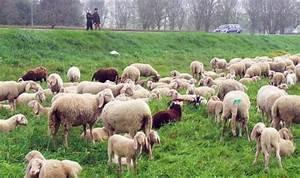
sheep